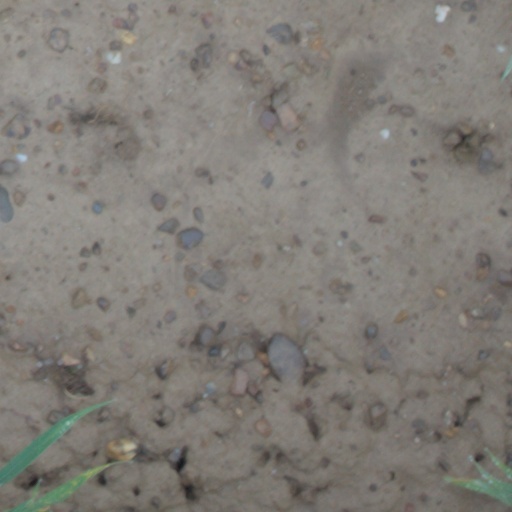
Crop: wheat